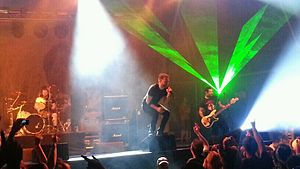
Rise Against
Rise Against, RAMFest 2013
Rise Against er et amerikansk punk rock- og hardcore punk-band fra Chicago, Illinois, der blev dannet i 1999. Bandet består i øjeblikket af Tim McIlrath, Zach Blair, Joe Principe og Brandon Barnes.